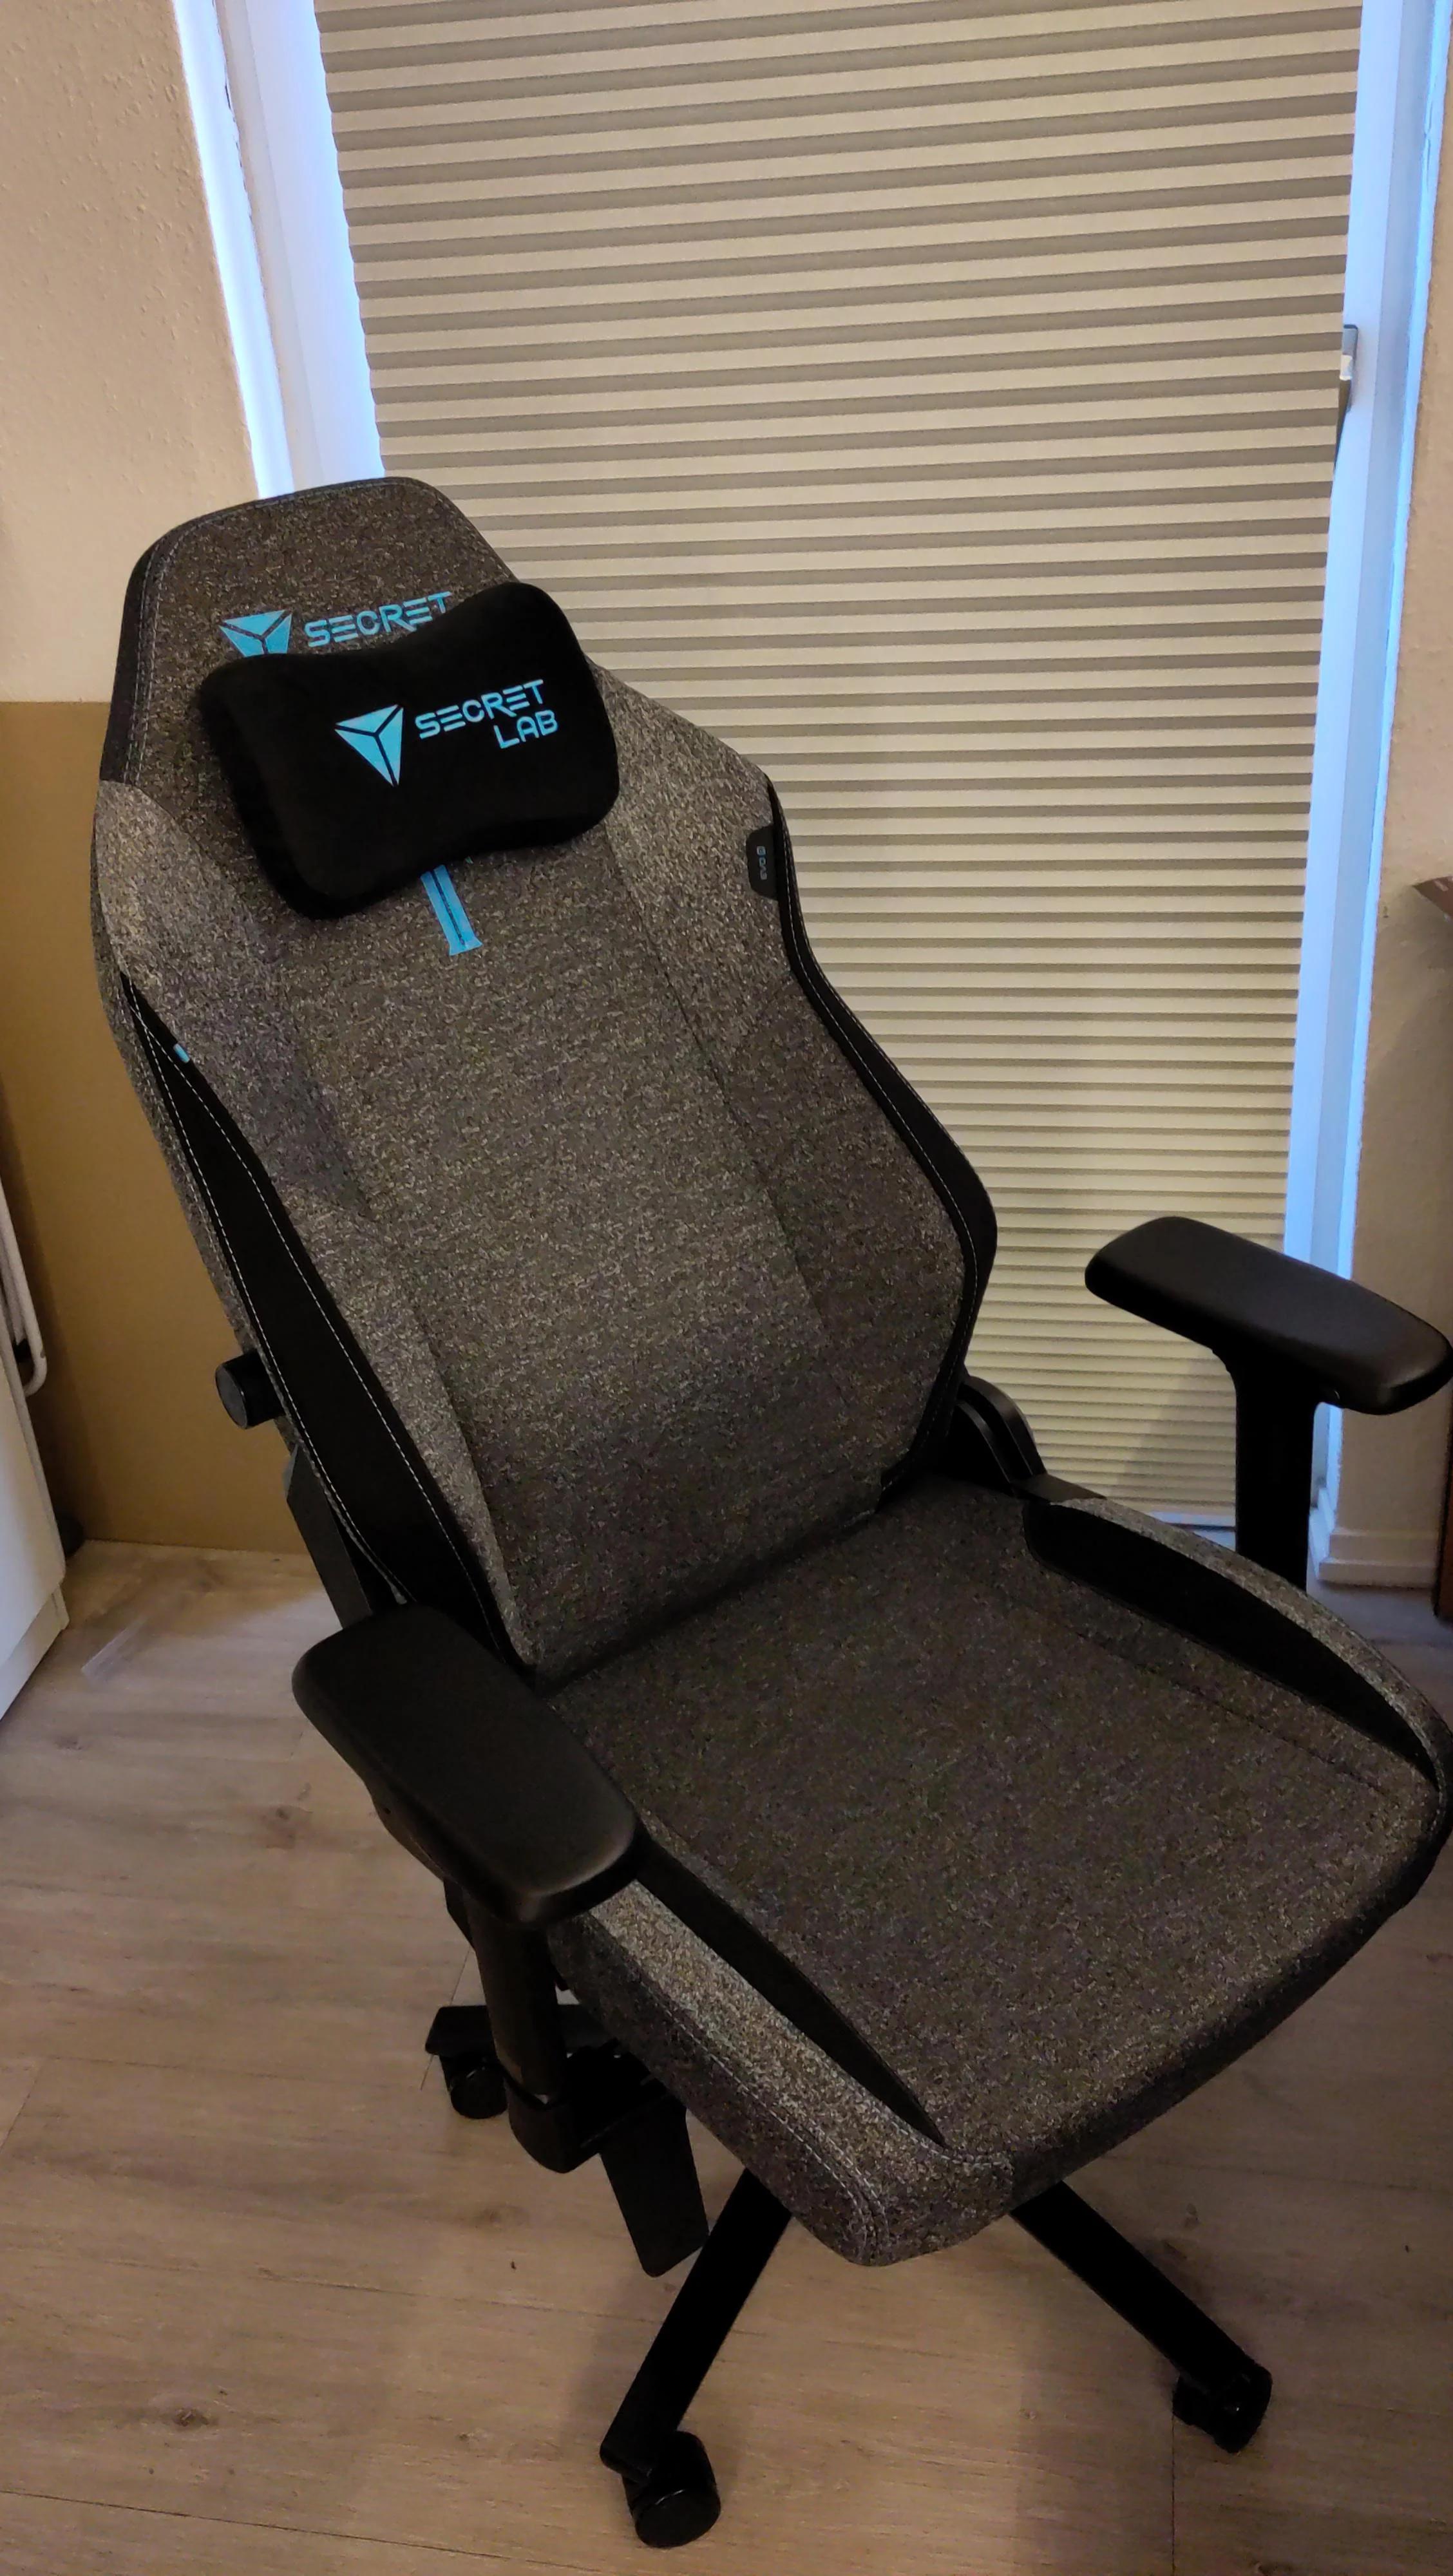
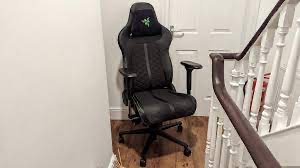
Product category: items_chair
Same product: no